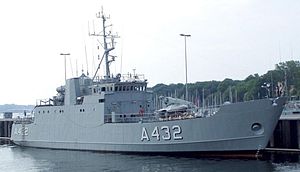
Minelægger / Minelæggere i den danske flåde
Den danske kabelminelægger HDMS Lindormen (N43) bygget på Svendborg Værft og senere solgt til den estiske flåde, hvor hun er givet navnet EML Tasuja (A432)
En minelægger er som regel et skib specielt designet til at udlægge søminer. I princippet kan alle orlogsfartøjer og til nød også færger være minelæggere. Ubåde og bombefly har siden 1. verdenskrig udlagt adskillige minefelter.